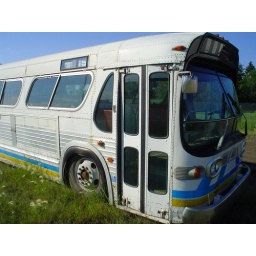
This GM new look was spotted parked in the grass just off the road in Mundare, Alberta.